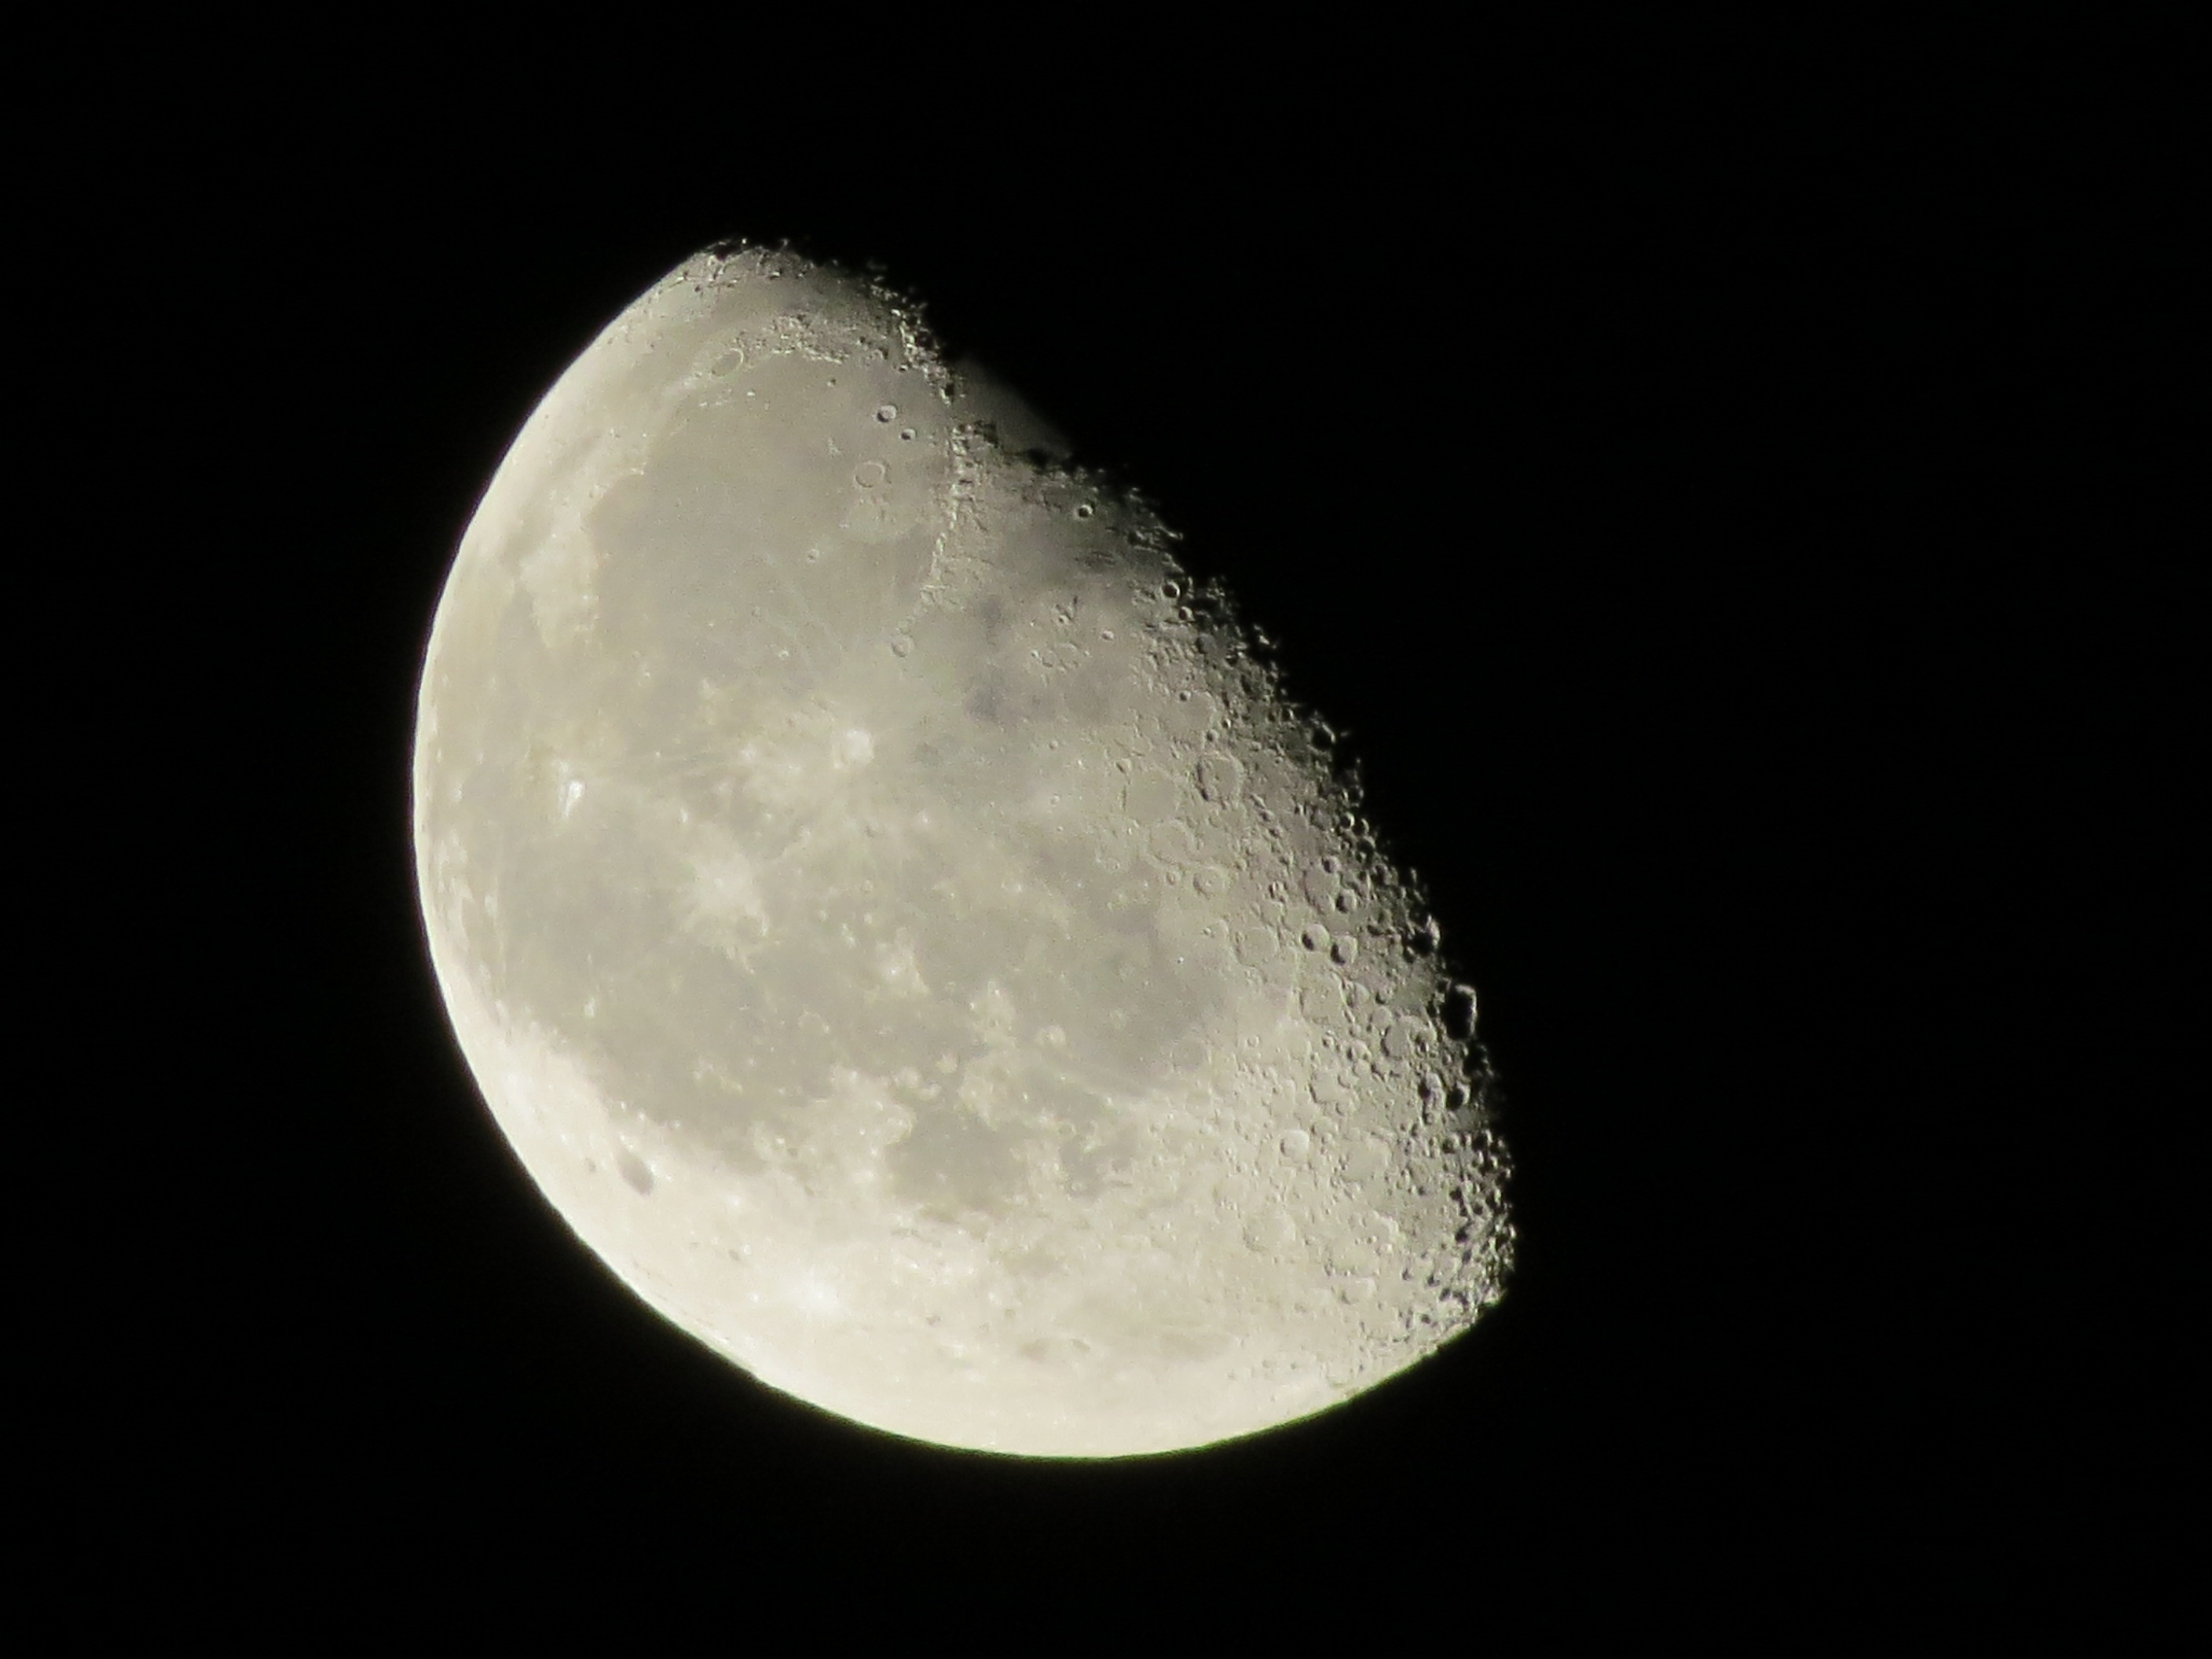
atmosphere, space, crater, moon, circle, satellite, surface, astronomy, lunar, astronomical object